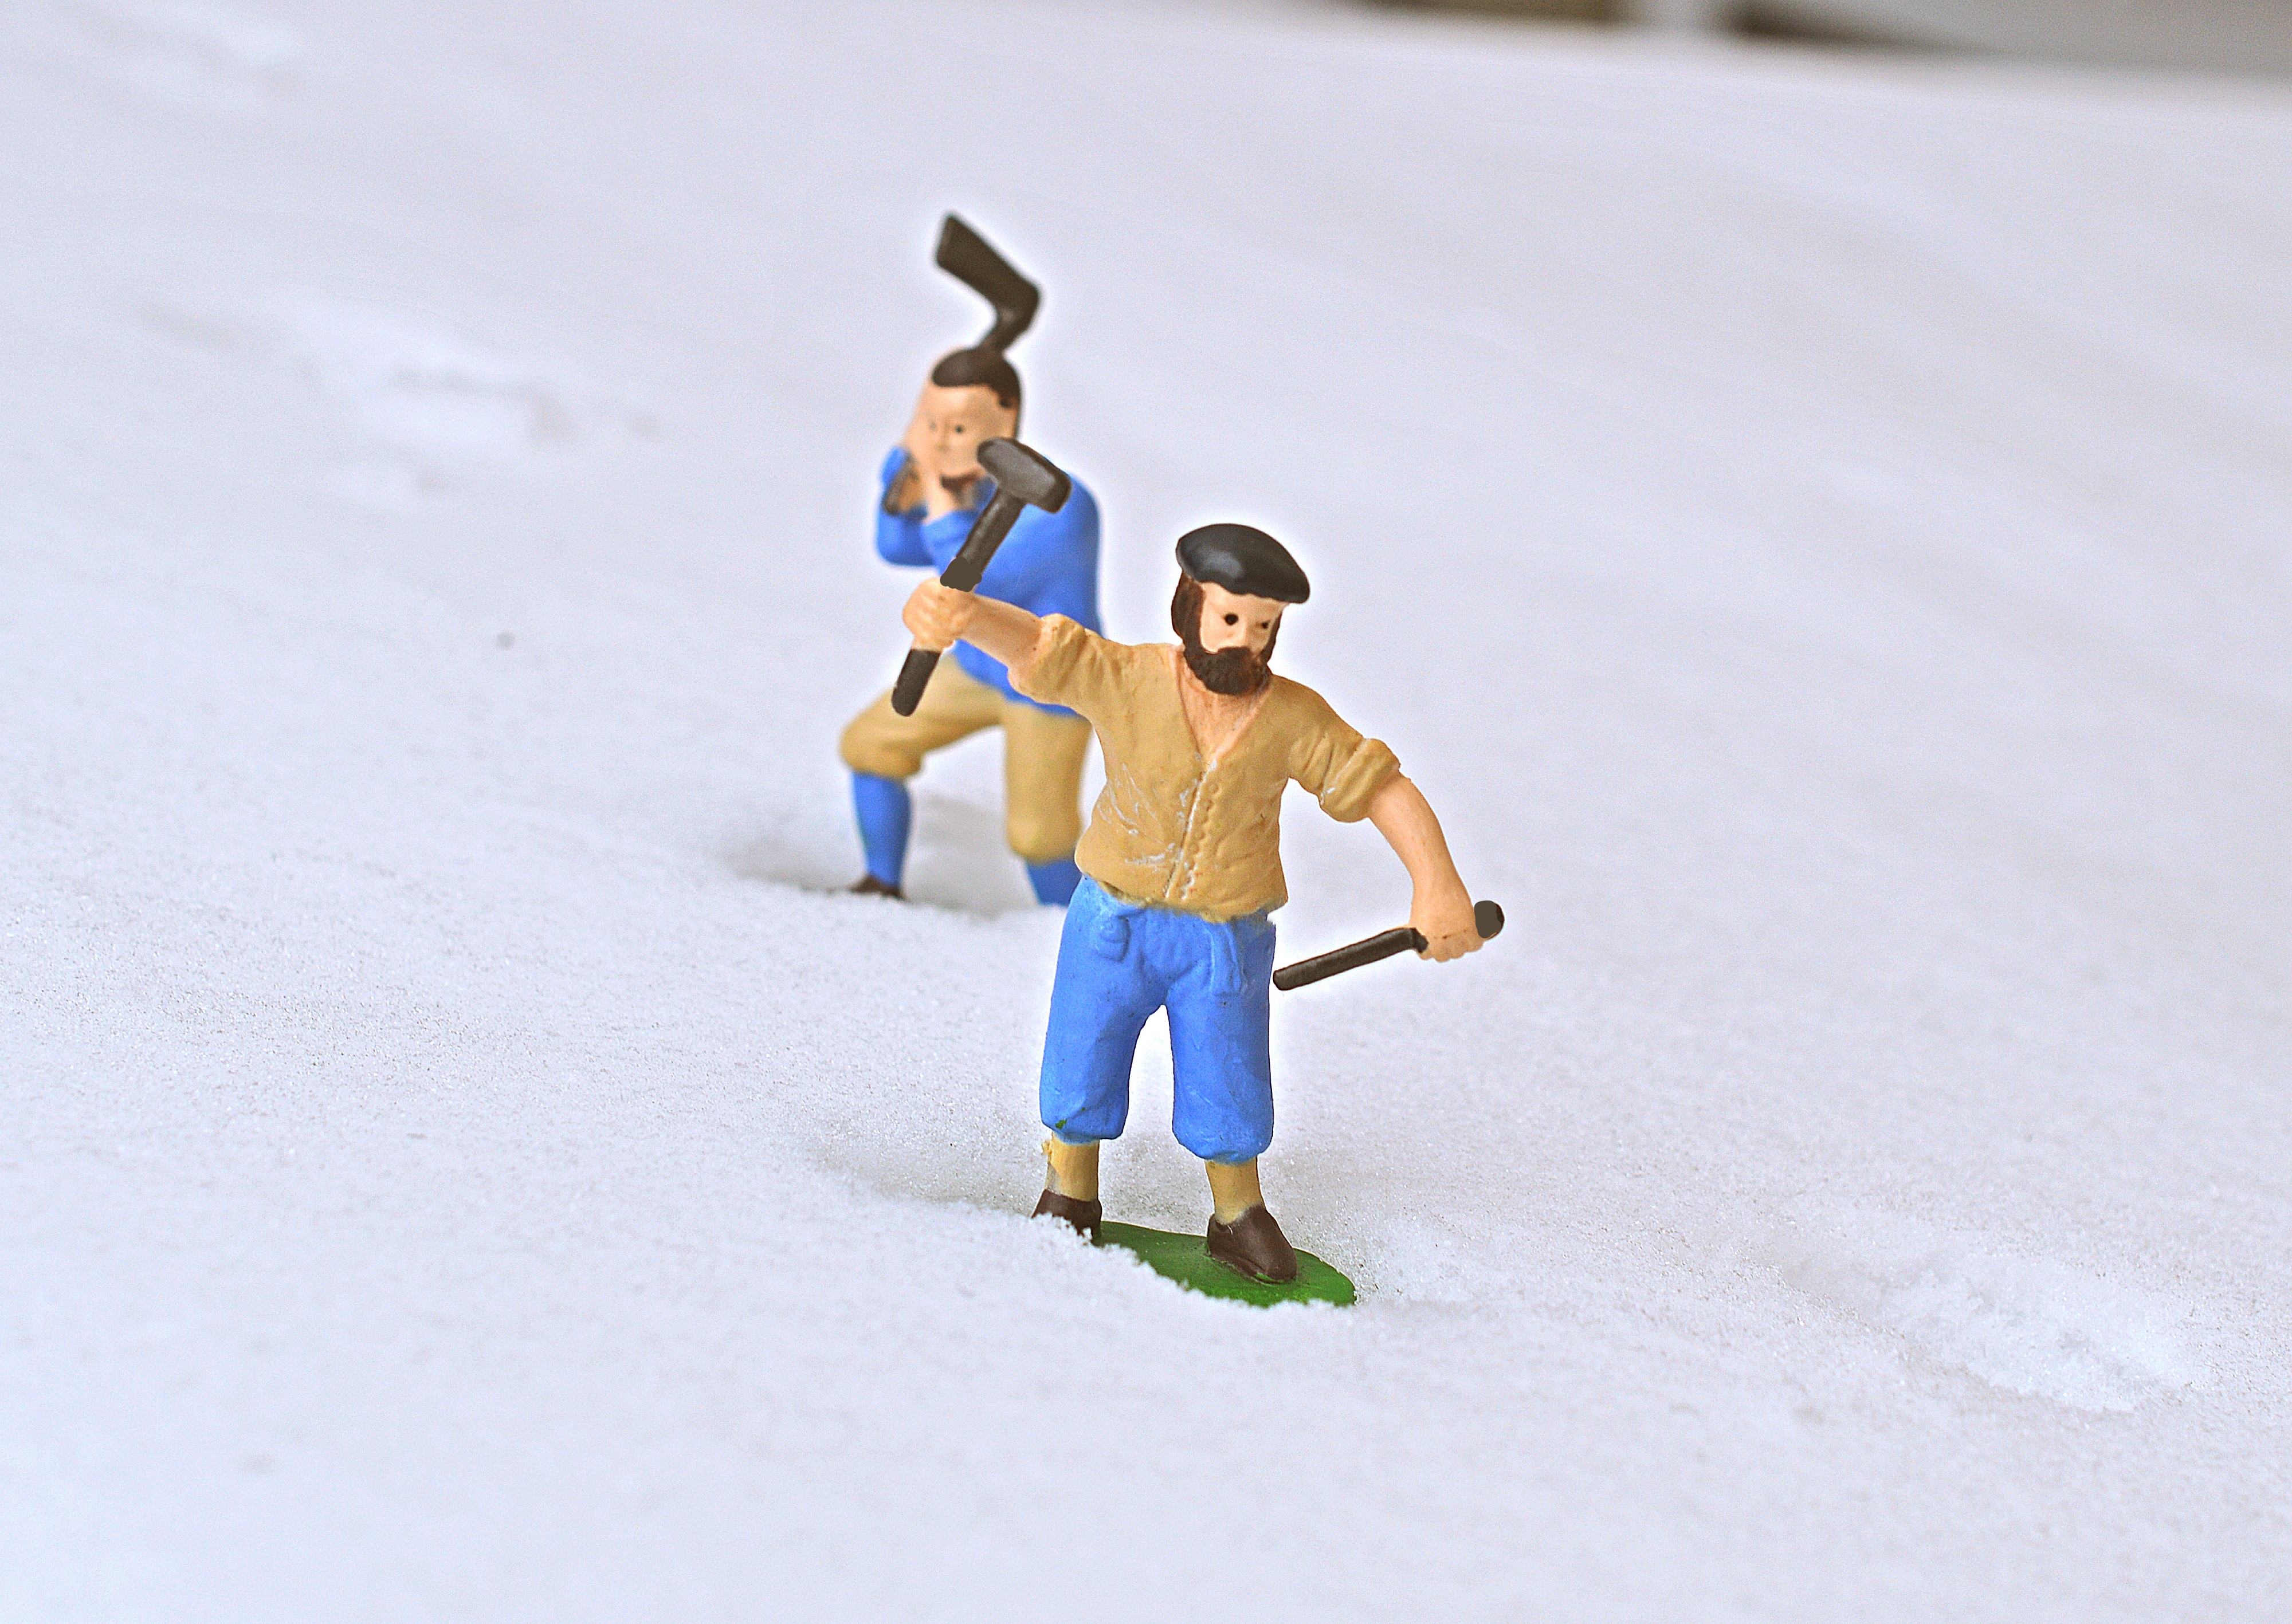
man, snow, tool, recreation, jumping, equipment, historic, weapon, season, ax, sports equipment, winter sport, sports, skating, action figure, pioneer, ice skating, nordic skiing, outdoor recreation